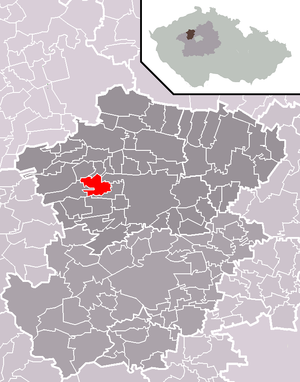
Libovice est une commune du district de Kladno, dans la région de Bohême-Centrale, en République tchèque. Sa population s'élevait à 384 habitants en 2020.